Vigur

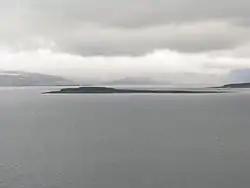
Vigur, pictured in September 2009

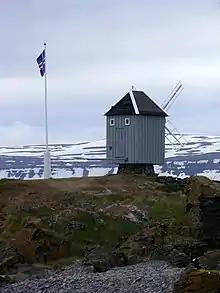
Vigur windmill, pictured in July 2011

Vigur is the second largest island of the Ísafjarðardjúp fjord in Westfjords, Iceland. Located just south of the Arctic Circle, the island is around in length and in width. The island is most noted for its thriving seabird colonies (particularly Atlantic puffins), traditional eiderdown production, and historical buildings.